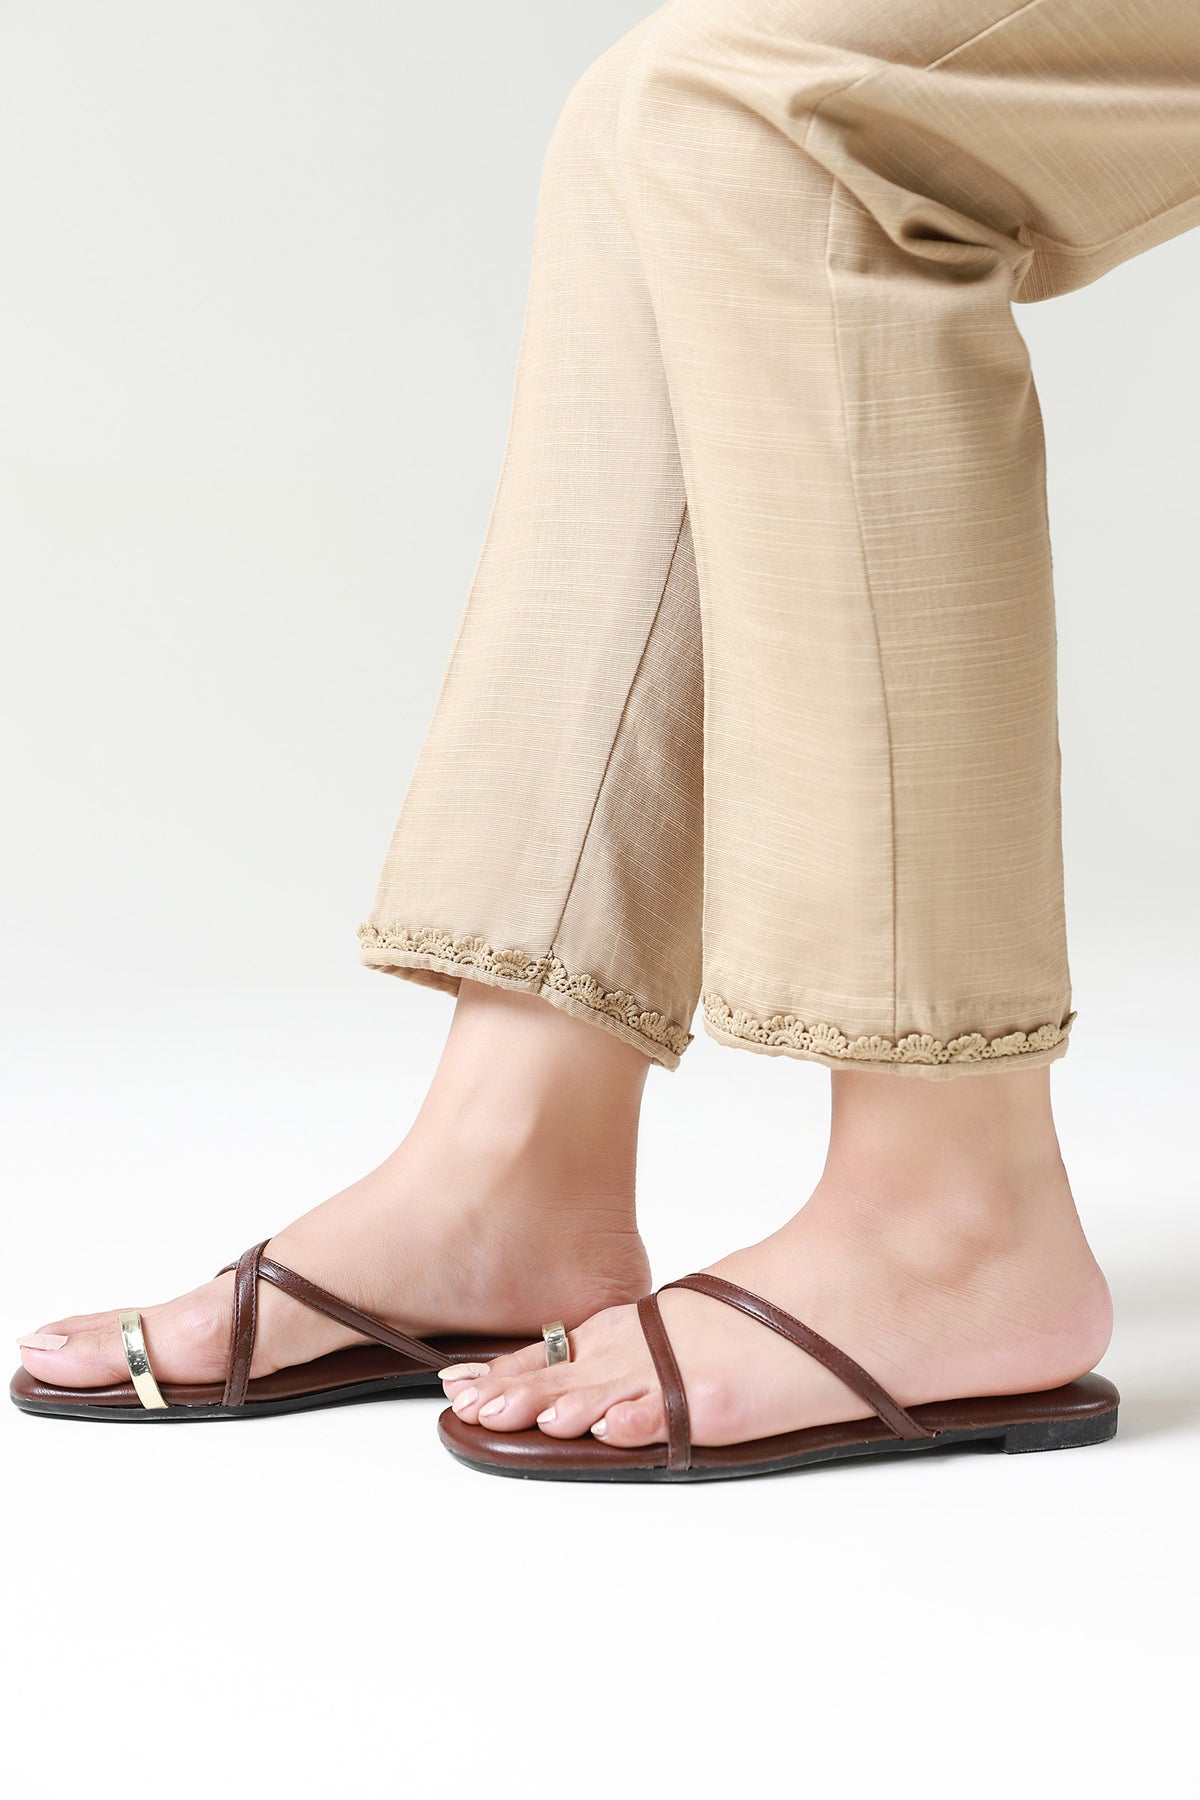
tan leather khan sandal